2023 Wuhan Open (snooker)

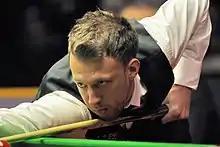
Fourth seed Judd Trump (pictured) won the event with a 10–7 victory over Ali Carter in the final. Having won the 2023 English Open the previous week, Trump became the third player, after Stephen Hendry and Mark Williams, to win back-to-back ranking tournaments in different countries.

Trump and Carter contested the final on 15 October, played as the best of 19 frames over two sessions. Trump was competing in a second consecutive ranking final, having won the English Open the previous week, while Carter, with two previous tournament wins in China, was playing in his 12th career ranking final and his third ranking final of 2023. Trump won the opening frame with a 72 break, but Carter won the second with a 103 century. Trump won three consecutive frames for a 4–1 advantage, but Carter responded to win four consecutive frames and lead 5–4 after the first session.